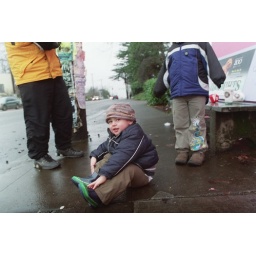
he's SO the sort of boy who would sit down on a sidewalk in the rain.